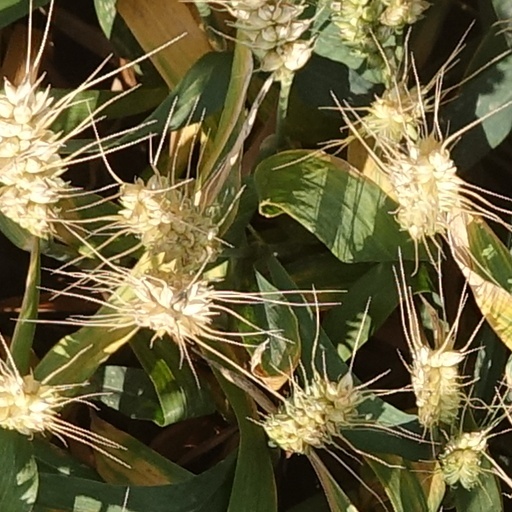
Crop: wheat